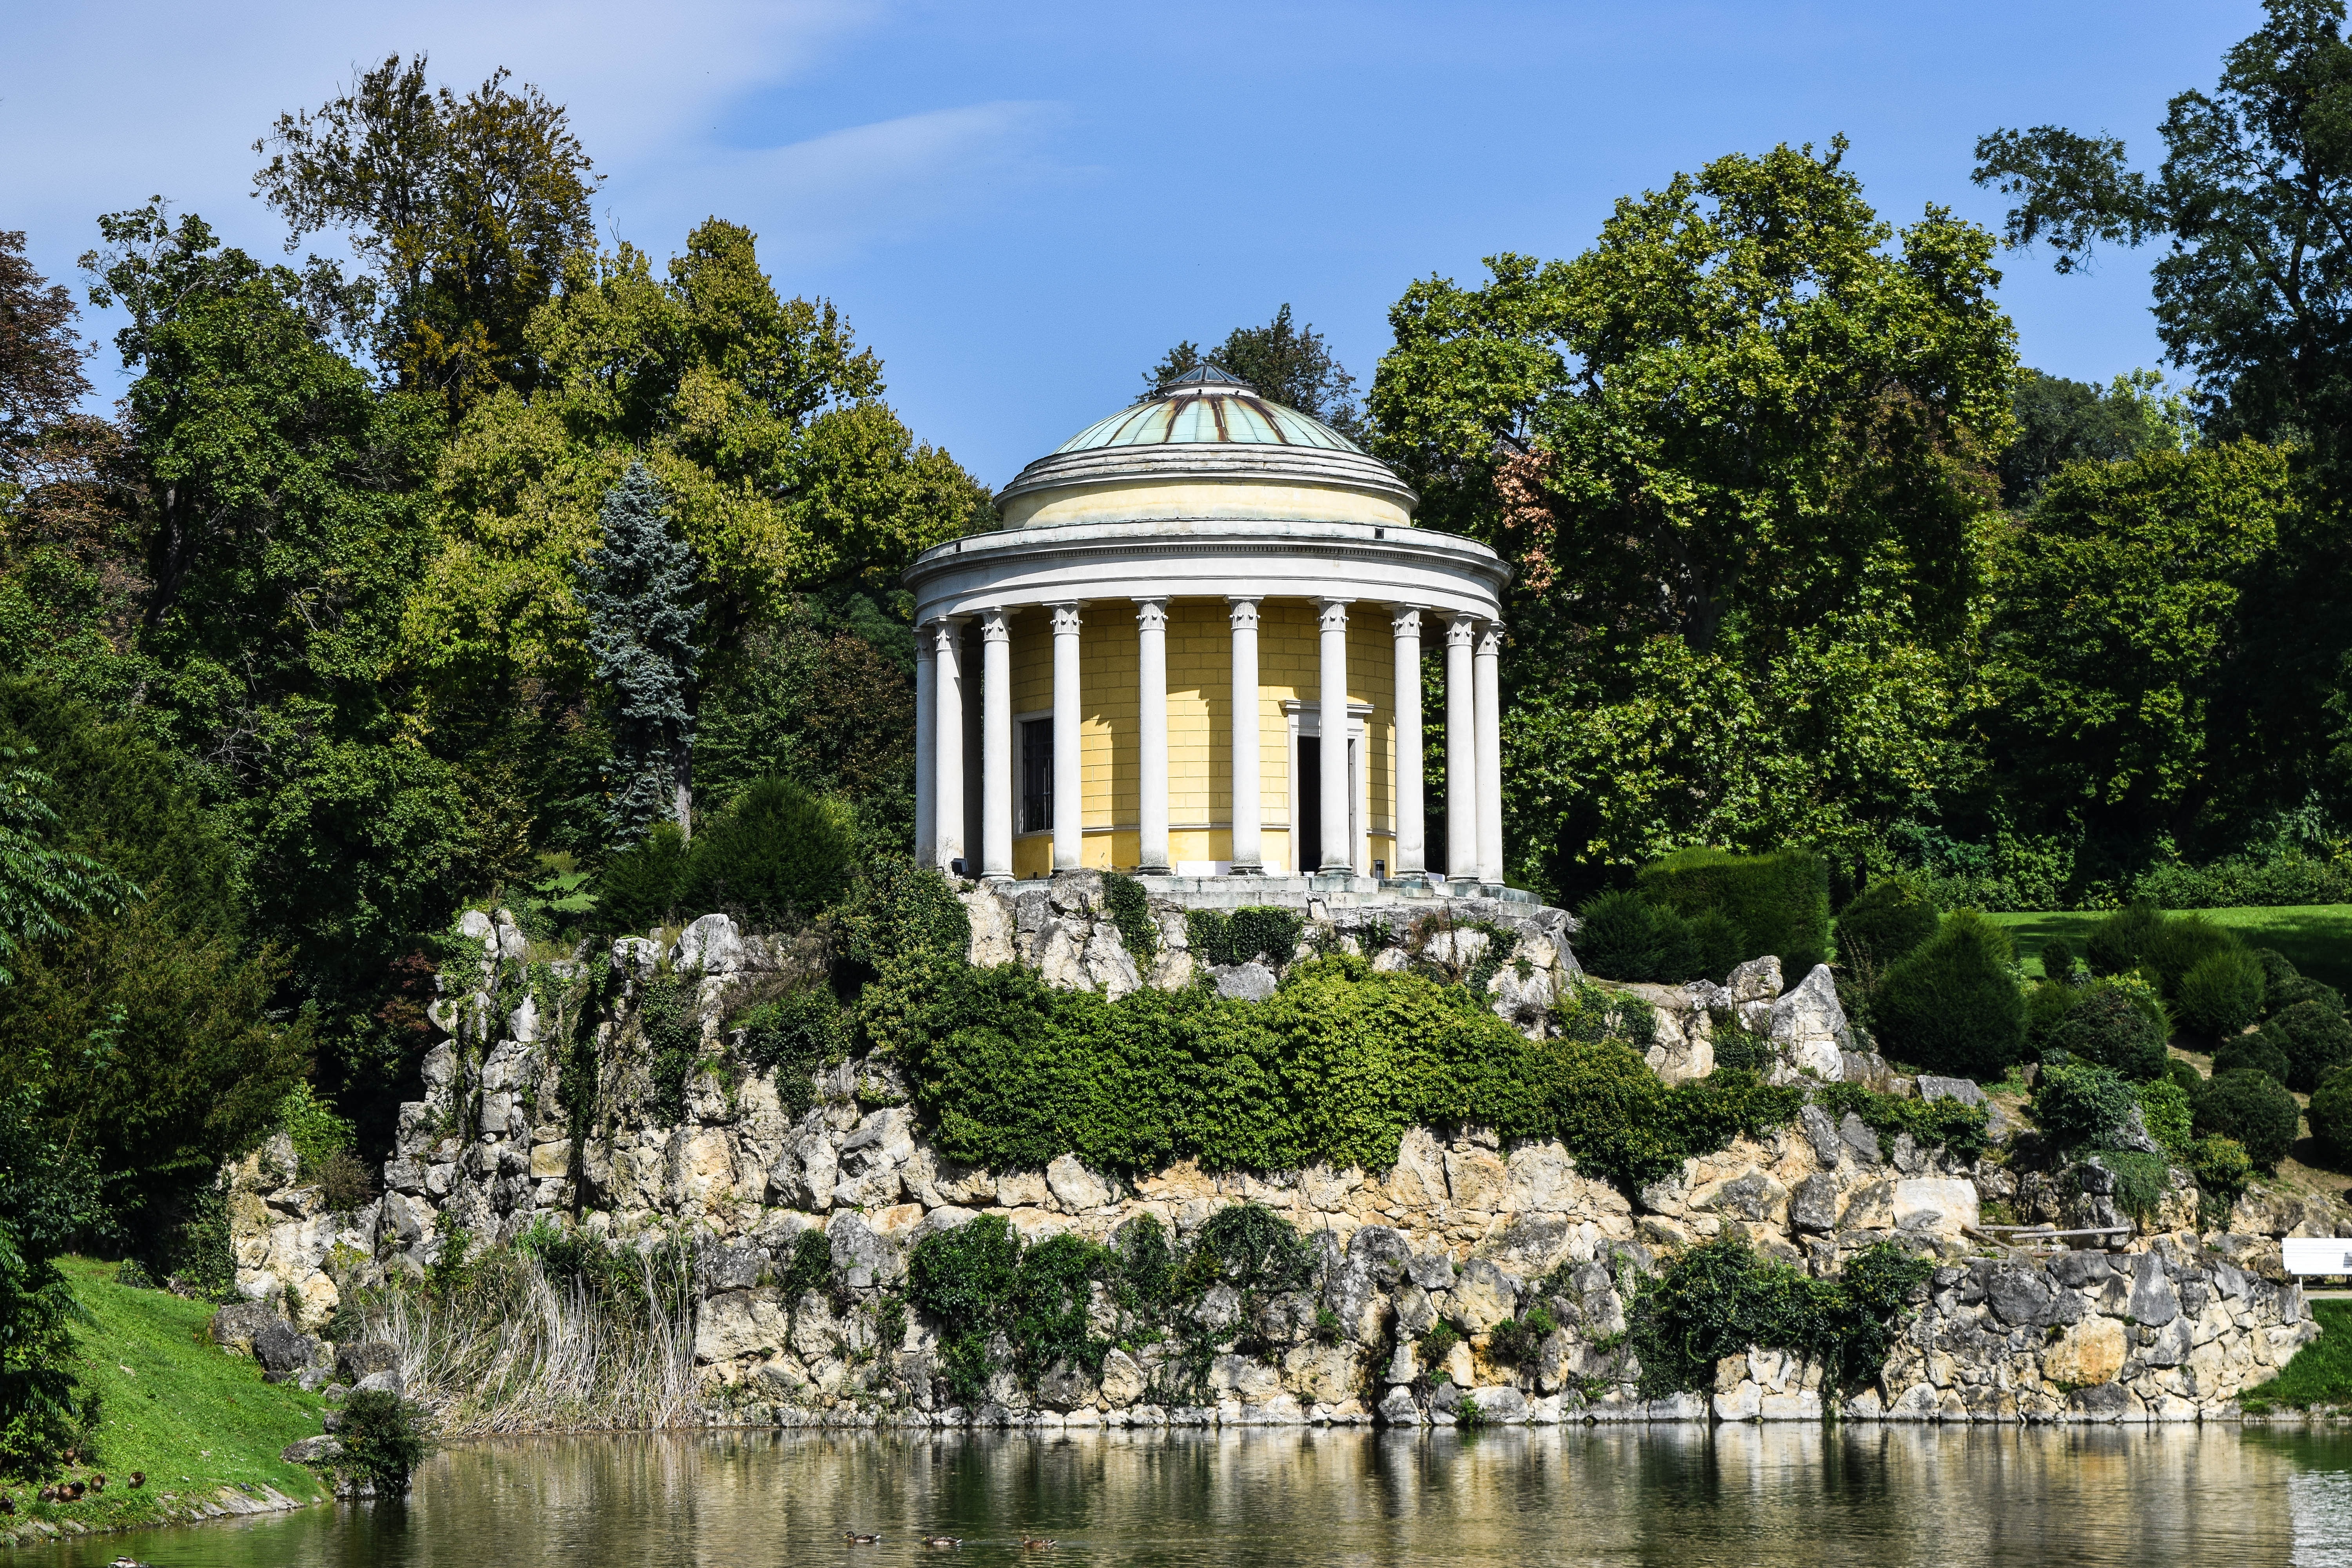
tree, water, mansion, flower, lake, chateau, palace, home, monument, park, botany, garden, tourism, trees, pavilion, botanical garden, estate, columnar